Anal hygiene

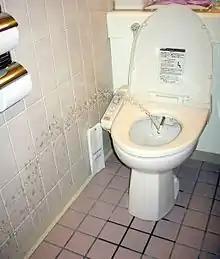
A Japanese toilet with integrated bidet spraying water for cleaning. The water jet is used to wash the anus and buttocks after defecation.

The first "paperless" toilet seat was invented in Japan in 1980. A spray toilet seat, commonly known by Toto's trademark Washlet, is typically a combination of seat warmer, bidet and drier, controlled by an electronic panel or remote control next to the toilet seat. A nozzle placed at rear of the toilet bowl aims a water jet to the anus and serves the purpose of cleaning. Many models have a separate "bidet" function aimed towards the front for vaginal cleansing. The spray toilet seat is common only in Western-style toilets, and is not incorporated in traditional style squat toilets. Some modern Japanese bidet toilets, especially in hotels and public areas, are labeled with pictograms to avoid language problems, and most newer models have a sensor that will refuse to activate the bidet unless someone is sitting on the toilet.